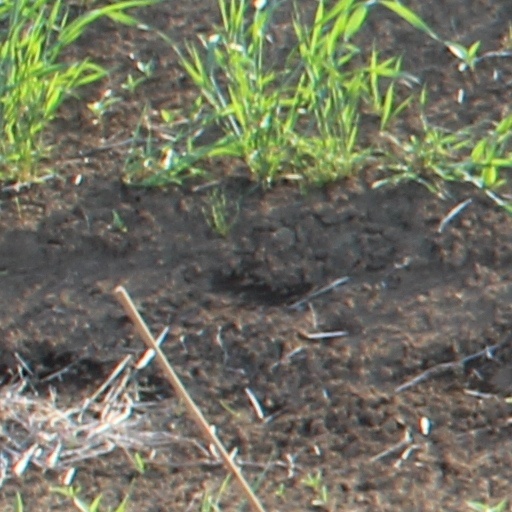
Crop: wheat